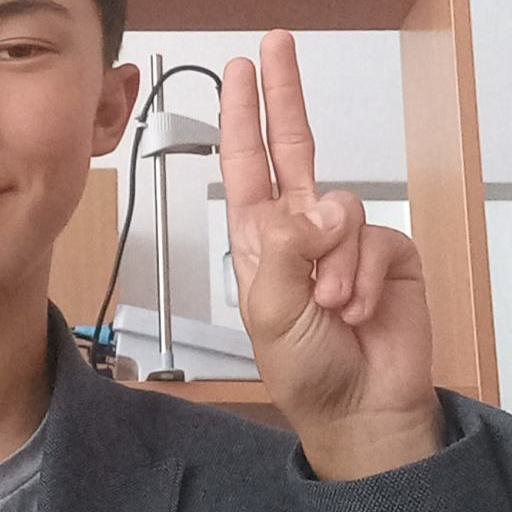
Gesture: two_up